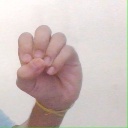
अक्षर: उ